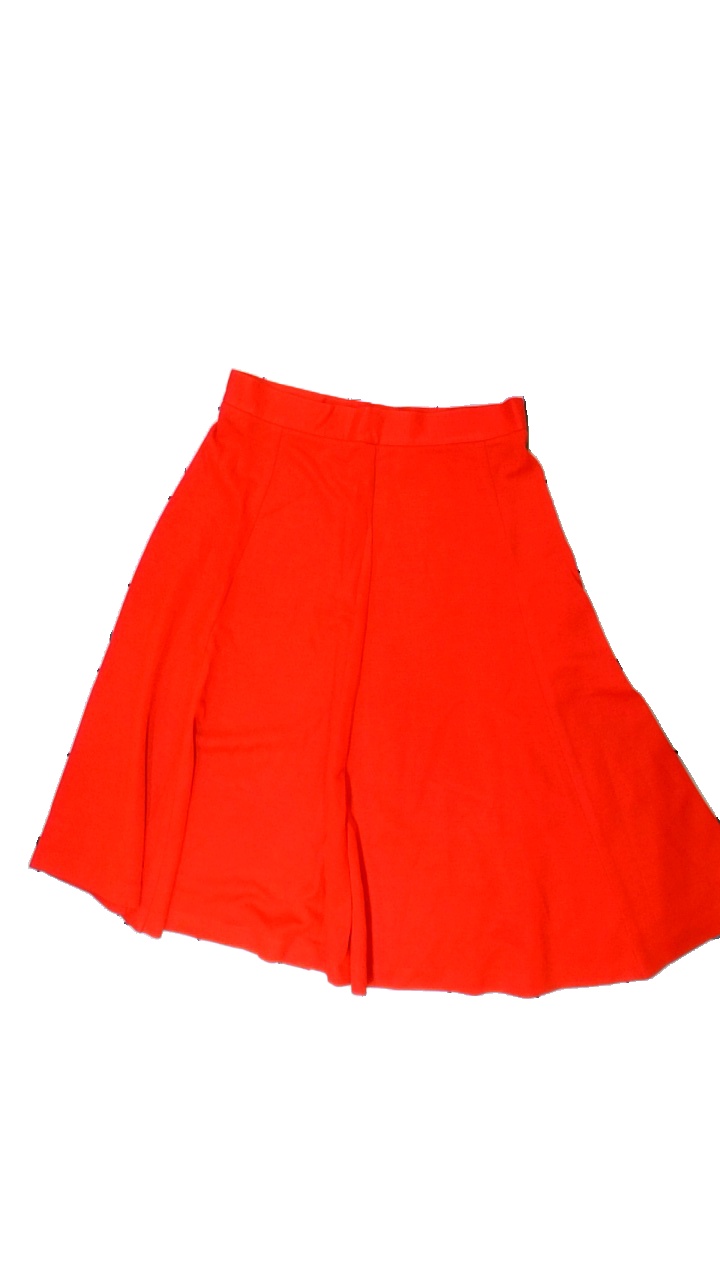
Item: Skirt (Ladies)
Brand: Tema
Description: röd kjol i mycket bra skick
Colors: Red
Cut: Regular
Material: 100% acrylic
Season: All
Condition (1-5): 5
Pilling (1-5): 5
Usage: Reuse
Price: <50